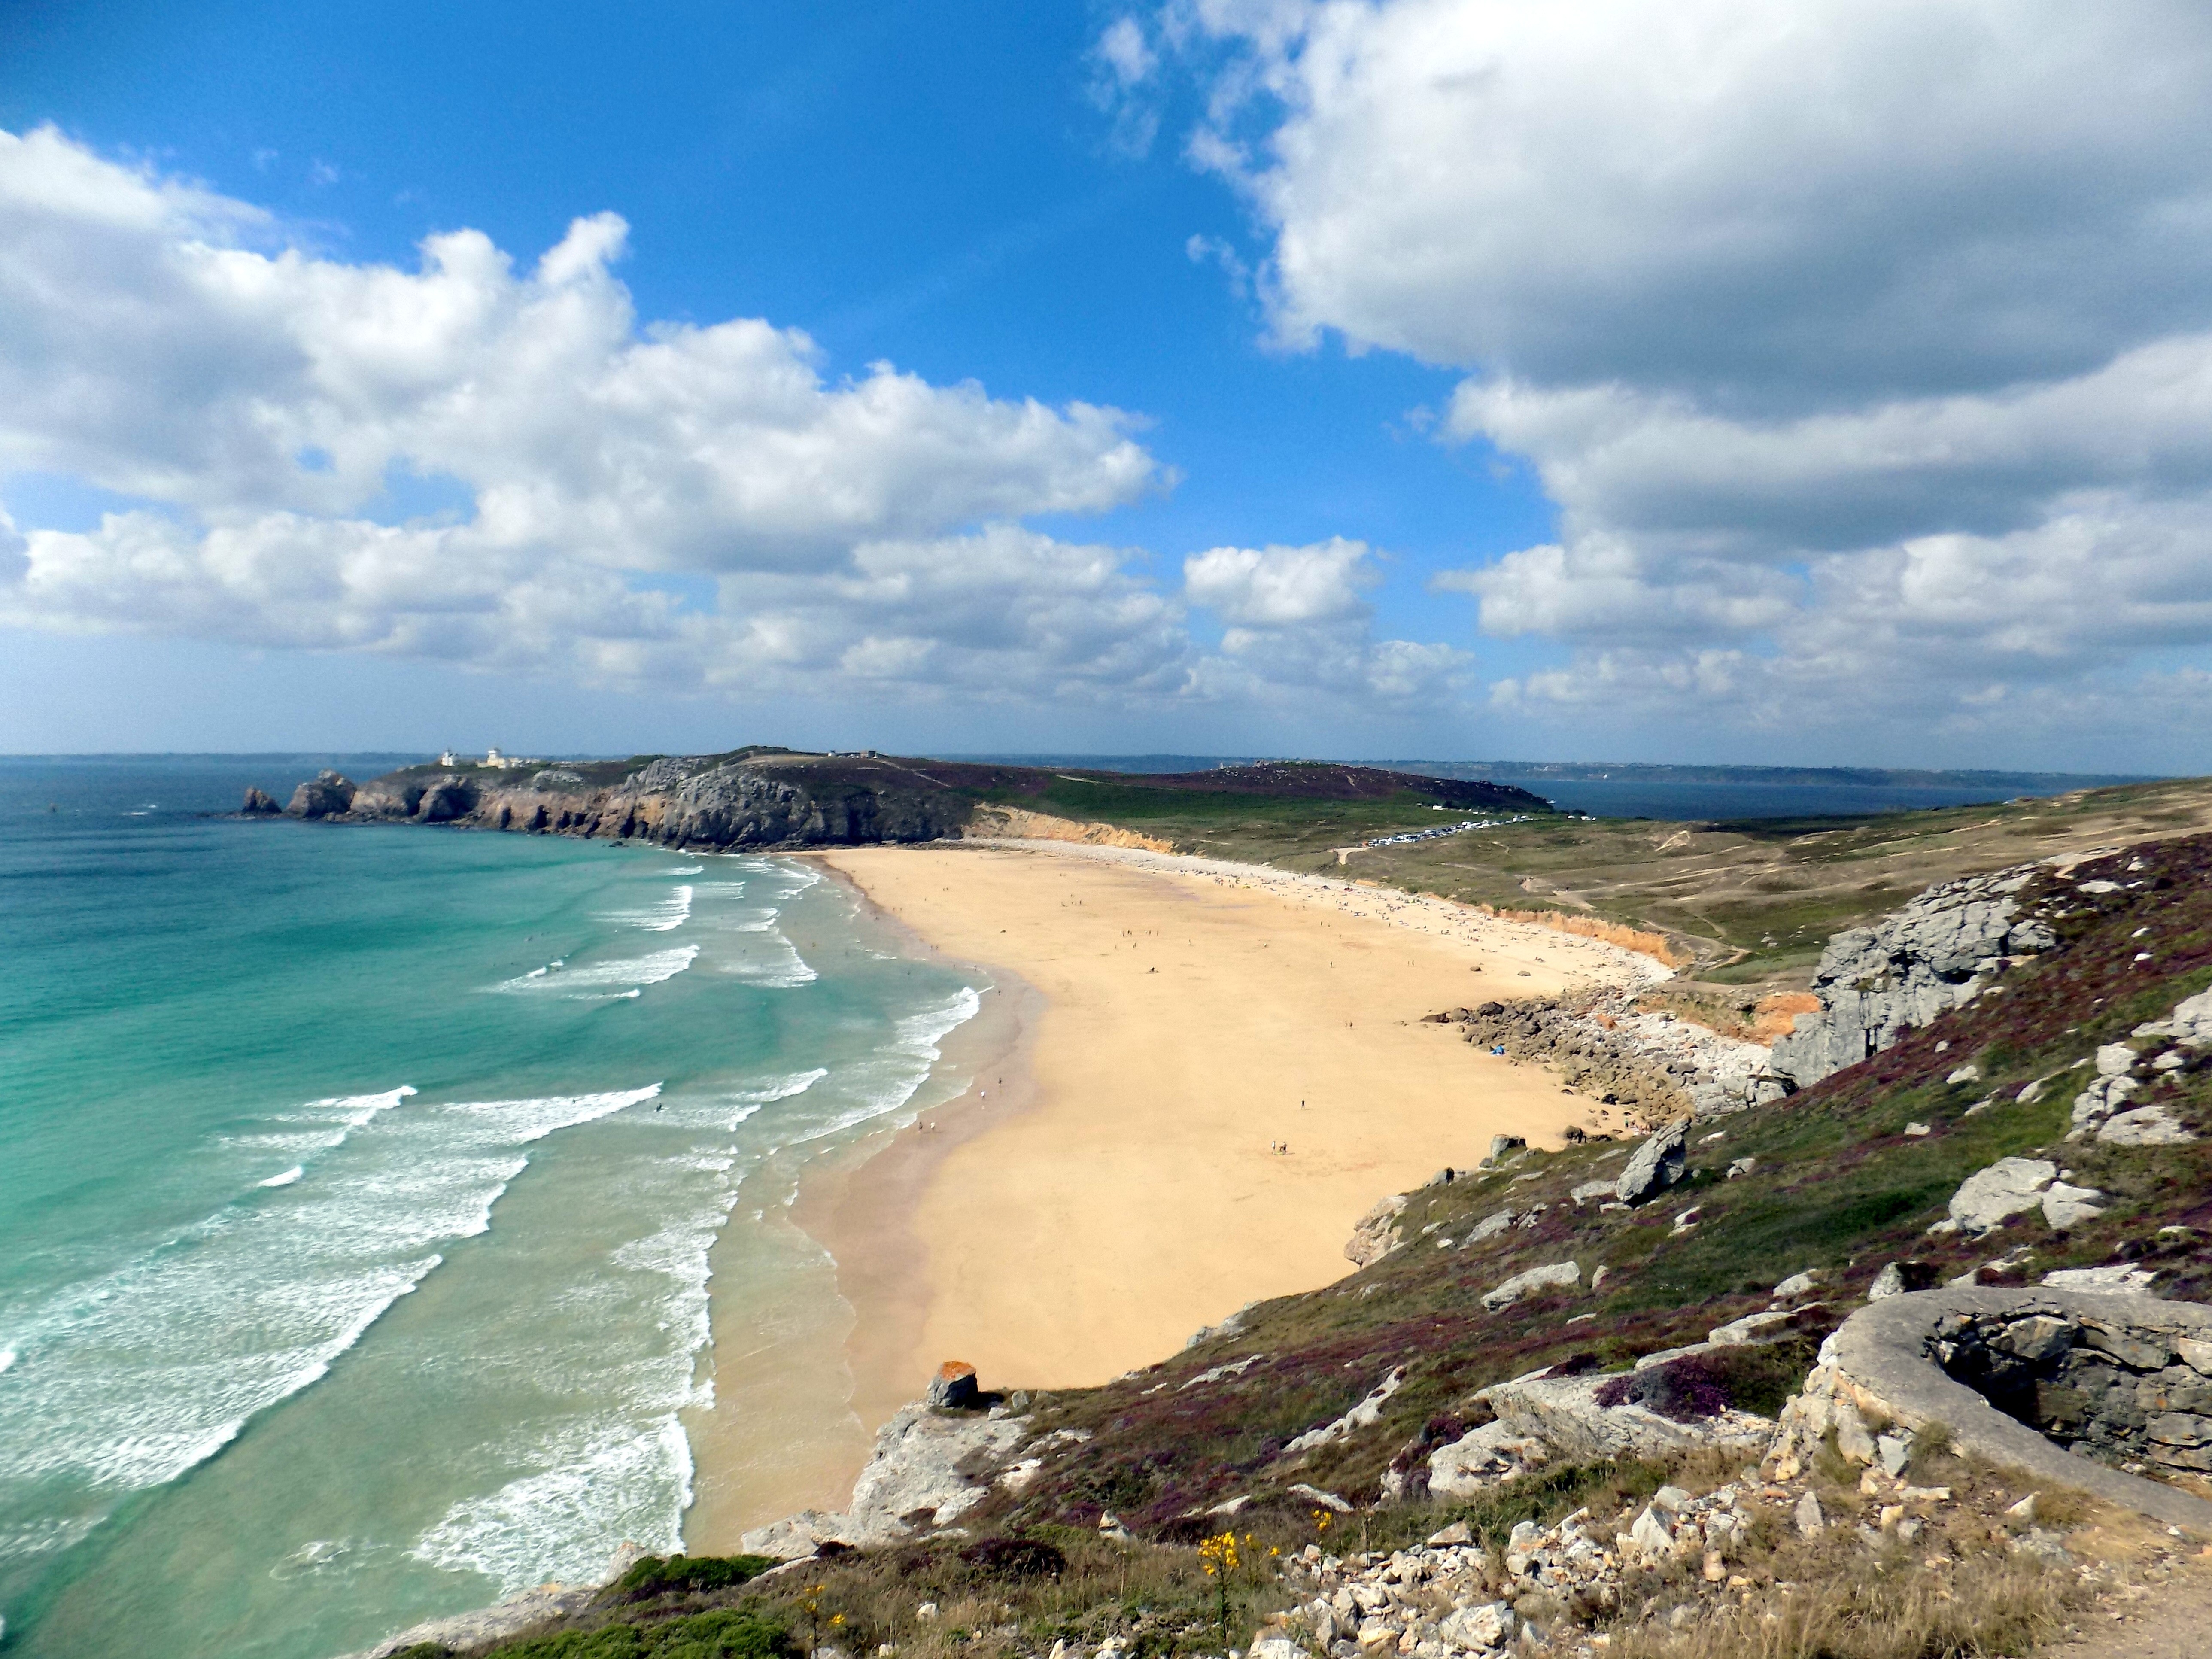
beach, sea, coast, ocean, shore, wave, vacation, cliff, france, cove, bay, terrain, body of water, side, cape, brittany, atlantic ocean, wind wave, camaret, of pen hat cove